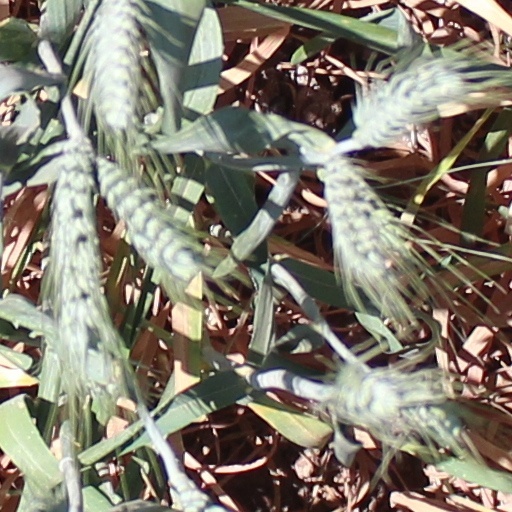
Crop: wheat